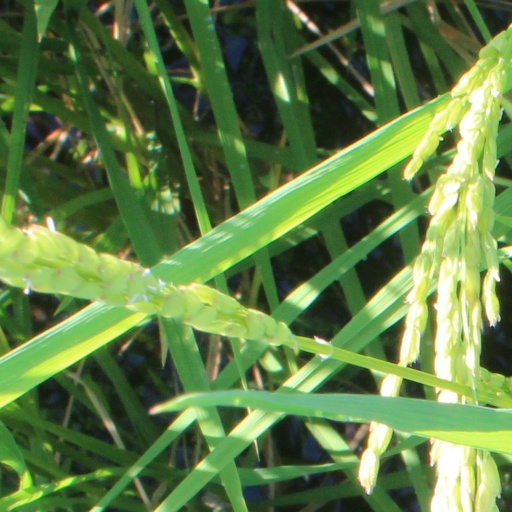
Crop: rice